James Oliver Van de Velde

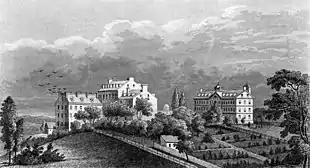
Georgetown University, Washington, D.C. (1850)

In 1815, Van de Velde entered the seminary at Mechelen. While teaching there, he met Reverend Charles Nerinckx. The priest was trying raise funds and recruit other priests for his struggling missions in the United States. He persuaded Van de Velde to accompany him there to finish his studies for the priesthood.